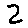
Label: 2